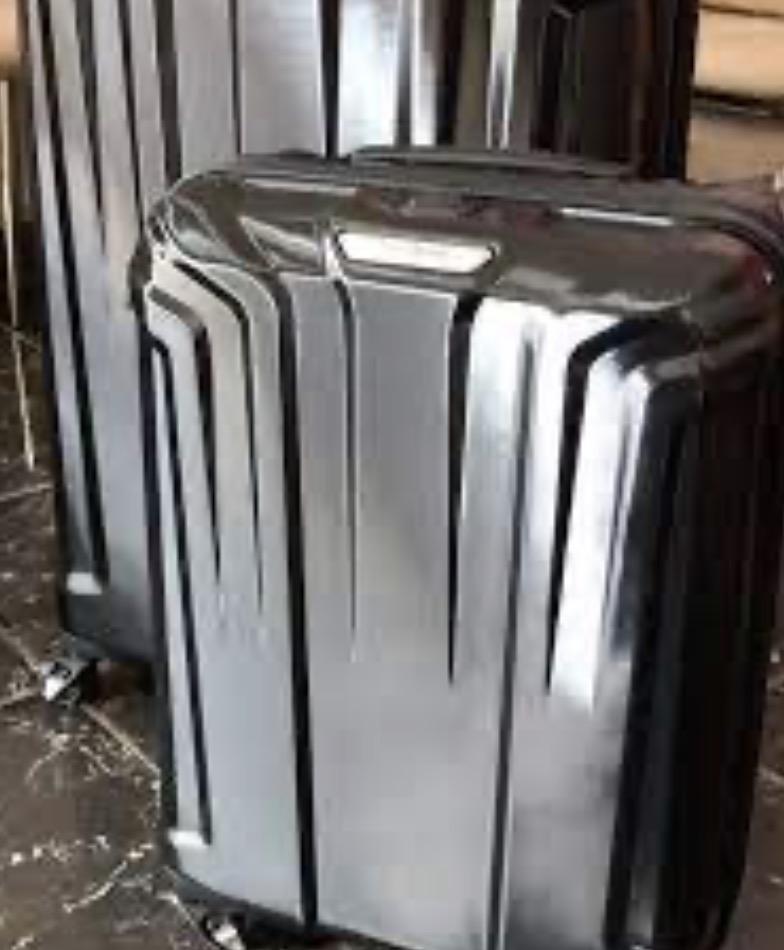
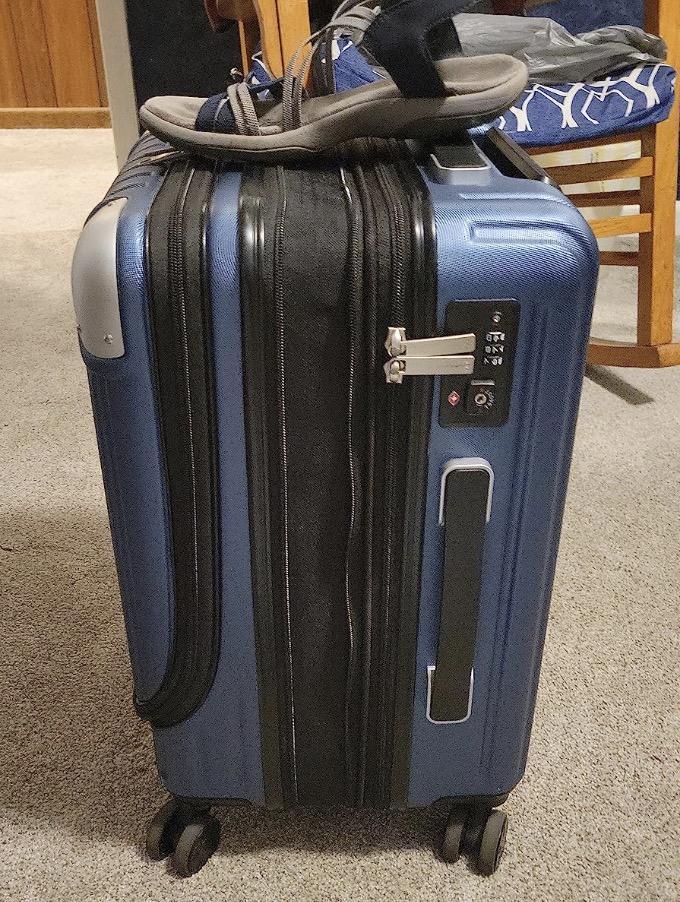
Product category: items_tea
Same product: no